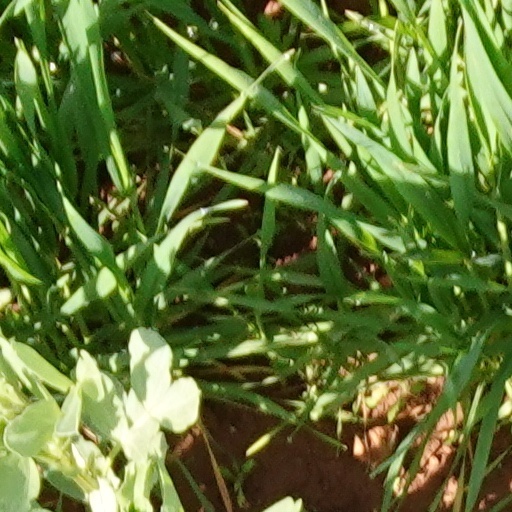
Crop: wheat